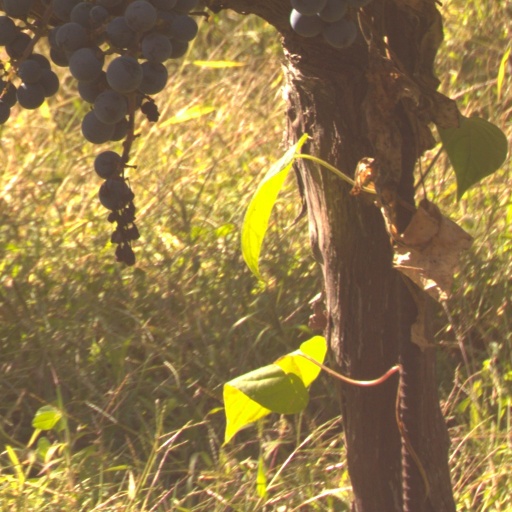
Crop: grape